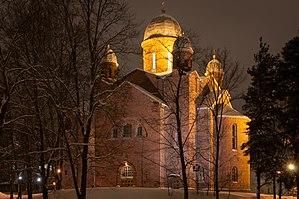
Lappeenranta est une ville située sur les rives du lac Saimaa dans le Sud-Est de la Finlande, environ à 20 km de la frontière avec la Russie. La ville se trouve dans la province de Finlande méridionale, et est la capitale de la région de Carélie du Sud.
Pallo–Tyysterniemi est le quartier numéro 4 de Lappeenranta, en Finlande.